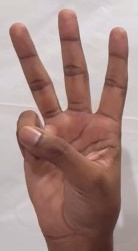
ASL sign: 6